Emil Zátopek

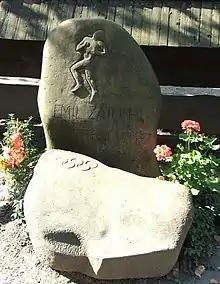
Grave of Emil Zátopek in Rožnov pod Radhoštěm

His wife Dana Zátopková (born the same day and year as her husband) won a gold medal in the javelin throw at the 1952 Olympics, only a few moments after Emil's victory in the 5,000 m; she finished second at the 1960 Olympics. An example of the playful relationship between husband and wife came when Emil attempted to take some credit for his wife's Olympic victory at her press conference, claiming that it was his victory in the 5,000 m that had "inspired" her. Dana's indignant response was, "Really? Okay, go inspire some other girl and see if "she" throws a javelin fifty metres!"